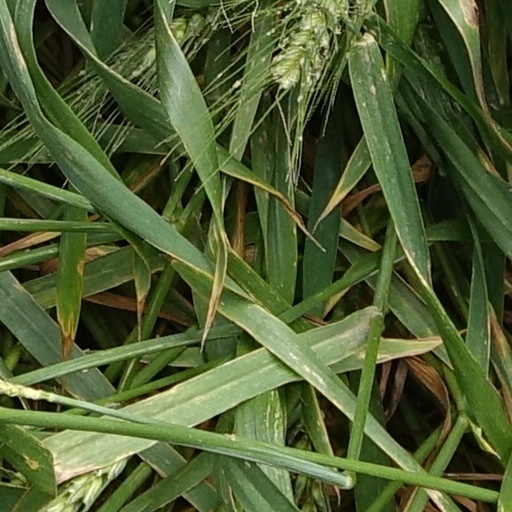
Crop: wheat